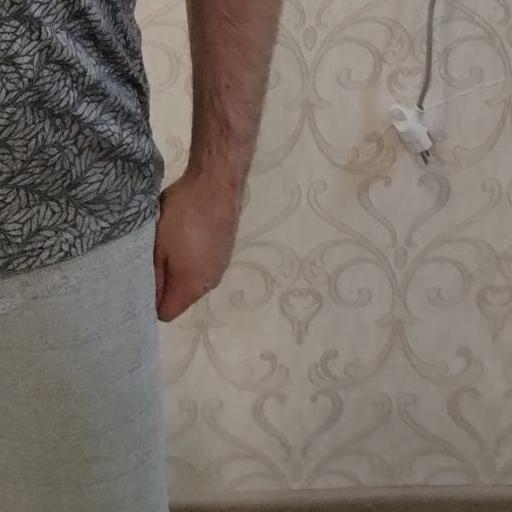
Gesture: no_gesture